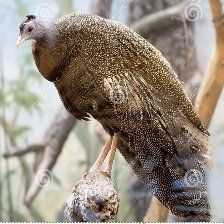
Species: GREAT ARGUS
Scientific name: ARGUSIANUS ARGU